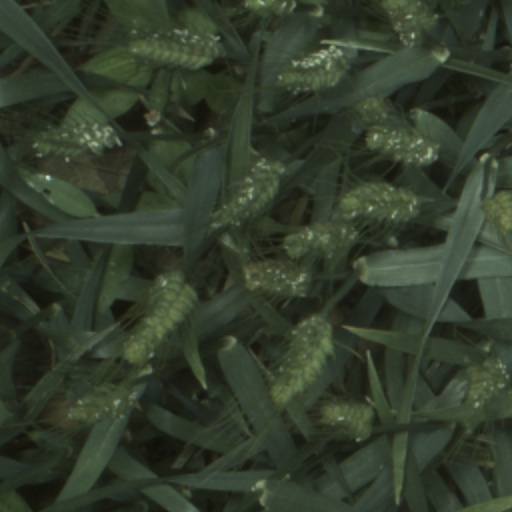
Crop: wheat